Exterior sculpture of Guildford Cathedral

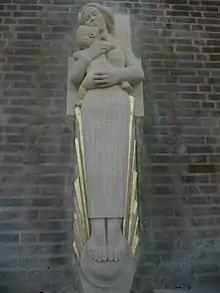

Above the South Door is Eric Gill’s figure of St John the Baptist. There is a small maquette used for this work near the pulpit inside the cathedral.